Ironclad warship

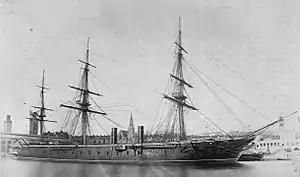
(1860), Britain's first seagoing ironclad warship

The Royal Navy had not been keen to sacrifice its advantage in steam ships of the line, but was determined that the first British ironclad would outmatch the French ships in every respect, particularly speed. A fast ship would have the advantage of being able to choose a range of engagement that could make her invulnerable to enemy fire. The British specification was more a large, powerful frigate than a ship-of-the-line. The requirement for speed meant a very long vessel, which had to be built from iron. The result was the construction of two s; and . The ships had a successful design, though there were necessarily compromises between 'sea-keeping', strategic range and armor protection. Their weapons were more effective than those of "Gloire", and with the largest set of steam engines yet fitted to a ship, they could steam at 14.3 knots (26.5 km/h). Yet the "Gloire" and her sisters had full iron-armor protection along the waterline and the battery itself.